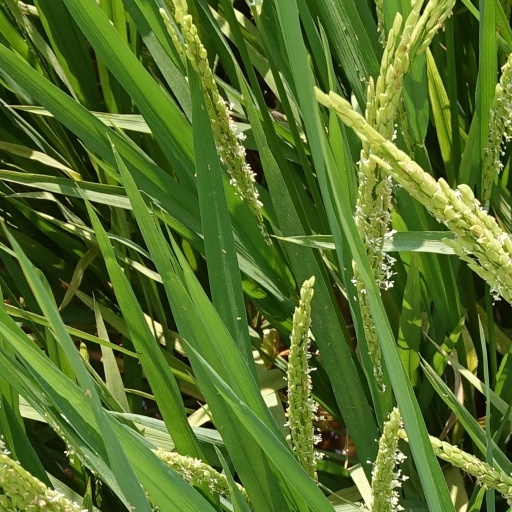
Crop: rice